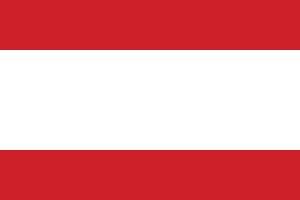
La Guerre franco-tahitienne est un conflit qui opposa la monarchie de Juillet au royaume de Tahiti et ses alliés dans l'archipel de la Société, aujourd'hui situé en Polynésie française.
Les anthropologues estiment que les premiers habitants de Tahiti sont arrivés environ en l'an 300 ans de notre ère, après de longues navigations depuis l’Asie du Sud-Est ou l’Indonésie, via les archipels des Fidji, des Samoa et des Tonga.